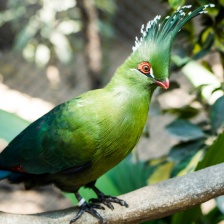
Species: GUINEA TURACO
Scientific name: TAURACO PERSA